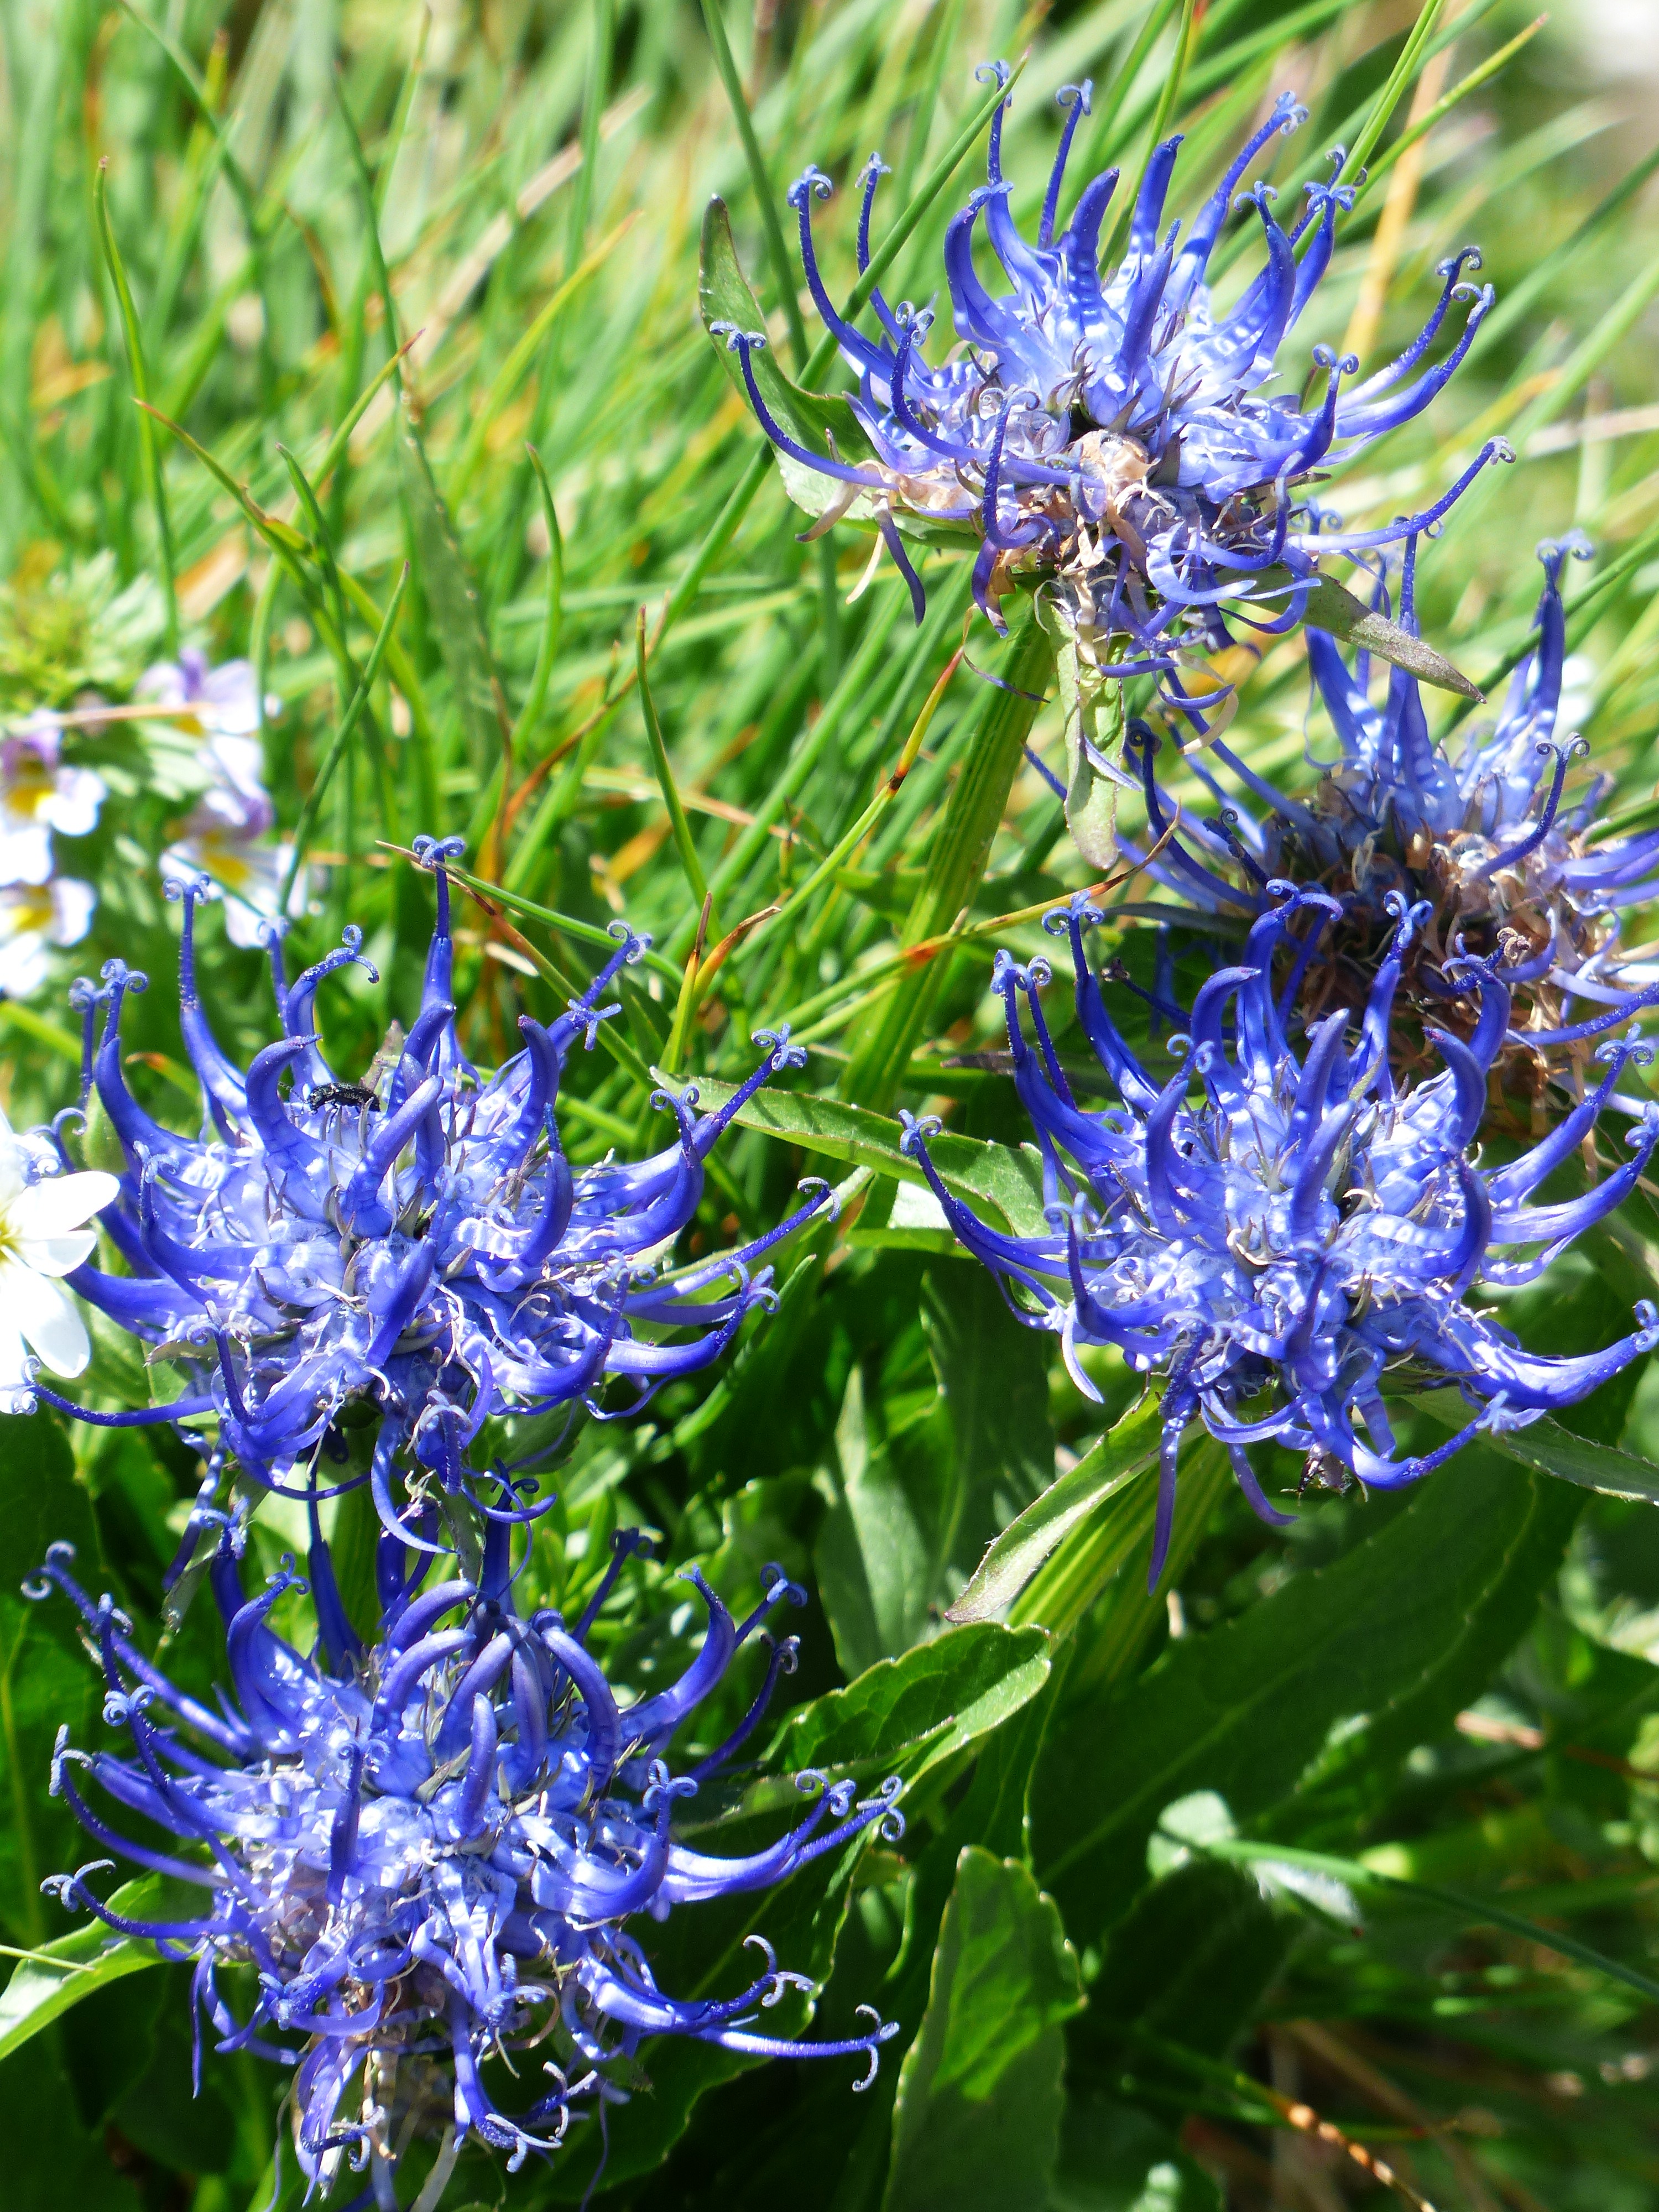
plant, meadow, flower, herb, insect, botany, blue, flora, lavender, wildflower, flowers, thistle, sky blue, macro photography, flowering plant, devil's claw, campanulaceae, bell flower greenhouse, land plant, english lavender, french lavender, hyssopus, jasione montana, phyteuma, spherical devil claws, phyteuma orbiculare